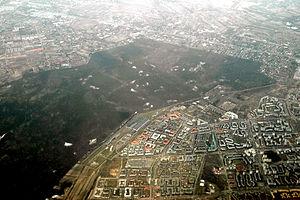
La périurbanisation désigne le processus d'extension des agglomérations urbaines, dans leur périphérie, entraînant une transformation des espaces ruraux. Elle est liée à l'arrivée d'une part de nouveaux habitants, dont une partie quitte les centres des agglomérations pour s'installer en périphérie, et d'autre part d'activités consommatrices d'espace. La périurbanisation peut prendre appui sur les noyaux habités préexistants et sur les grands axes de communication qui relient ces espaces aux espaces urbains initiaux. La périurbanisation commença à partir de la fin des années 1960 et du début des années 1970, dans des espaces qualifiés de ruraux. Phénomène relatif, aléatoire et mouvant, la périurbanisation recouvre plusieurs réalités. La périurbanisation avant d'être une définition statistique pouvait être une description de l'étalement urbain.